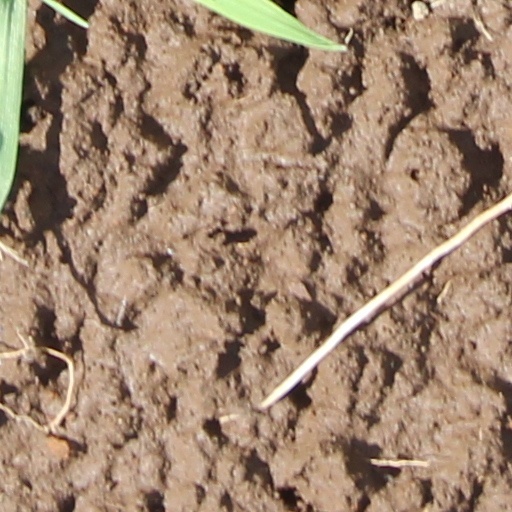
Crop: wheat